Greenhouse gas emissions by Turkey

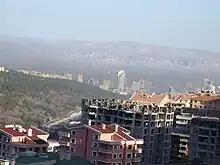
Pollution over Ankara. Coal is still burnt to heat older buildings in cities.

Subsidised coal burnt by poor families contributes a bit to climate change, and more importantly its soot pollutes local air. Residential fuel, such as natural gas and coal, contributed 50 Mt e in 2021. Burning fossil fuels such as coal and natural gas to heat commercial and institutional buildings emitted 14 Mt e in 2021. According to the Ministry of Energy and Natural Resources, "The energy sector, which is an emission-intensive and resource-intensive sector, will be one of the sectors that will be most affected by the regulations brought or to be brought by [the Paris and UNFCCC] agreements. In this context, our country is determined to use its energy resources effectively, efficiently and with the least impact on the environment, within the framework of sustainable development goals.”.